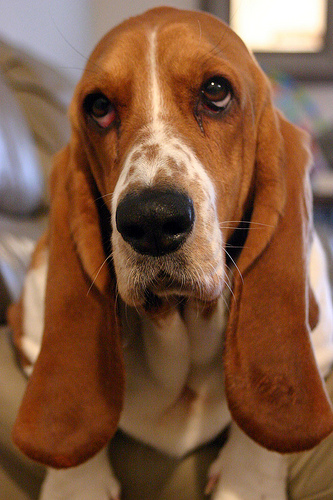
Animal: dog
Breed: basset_hound